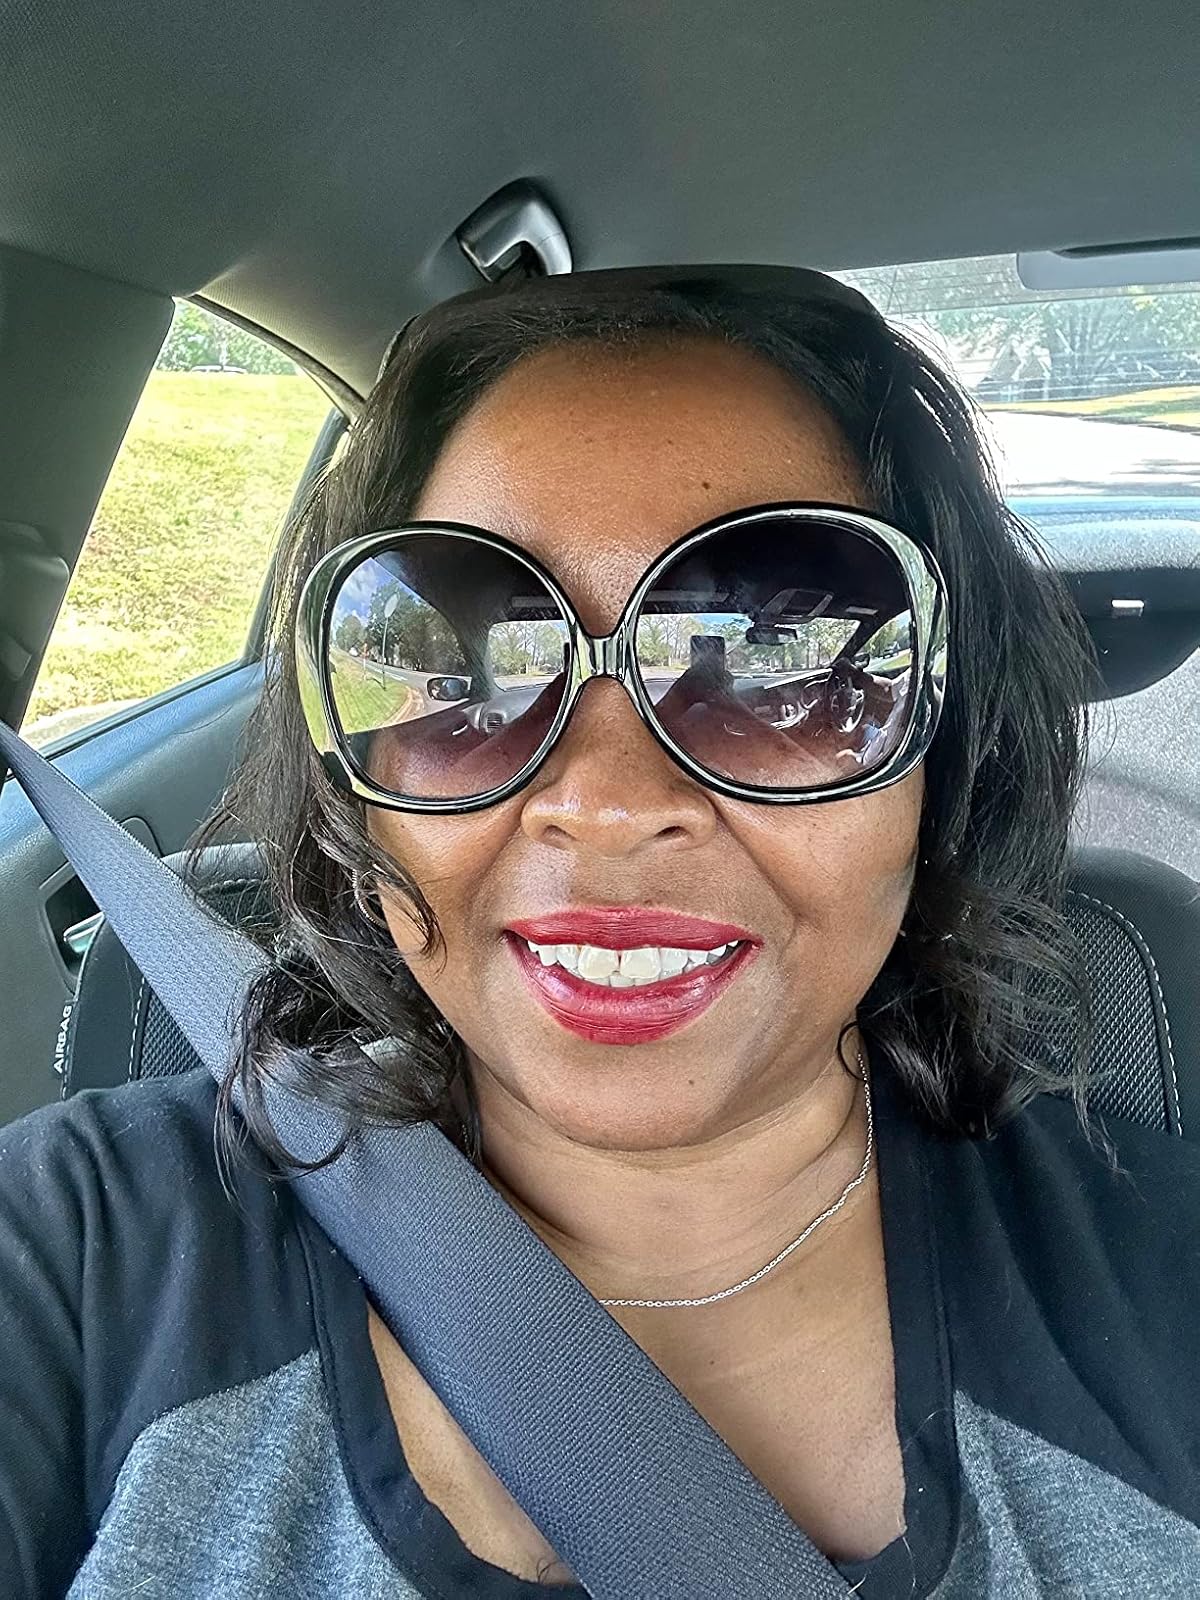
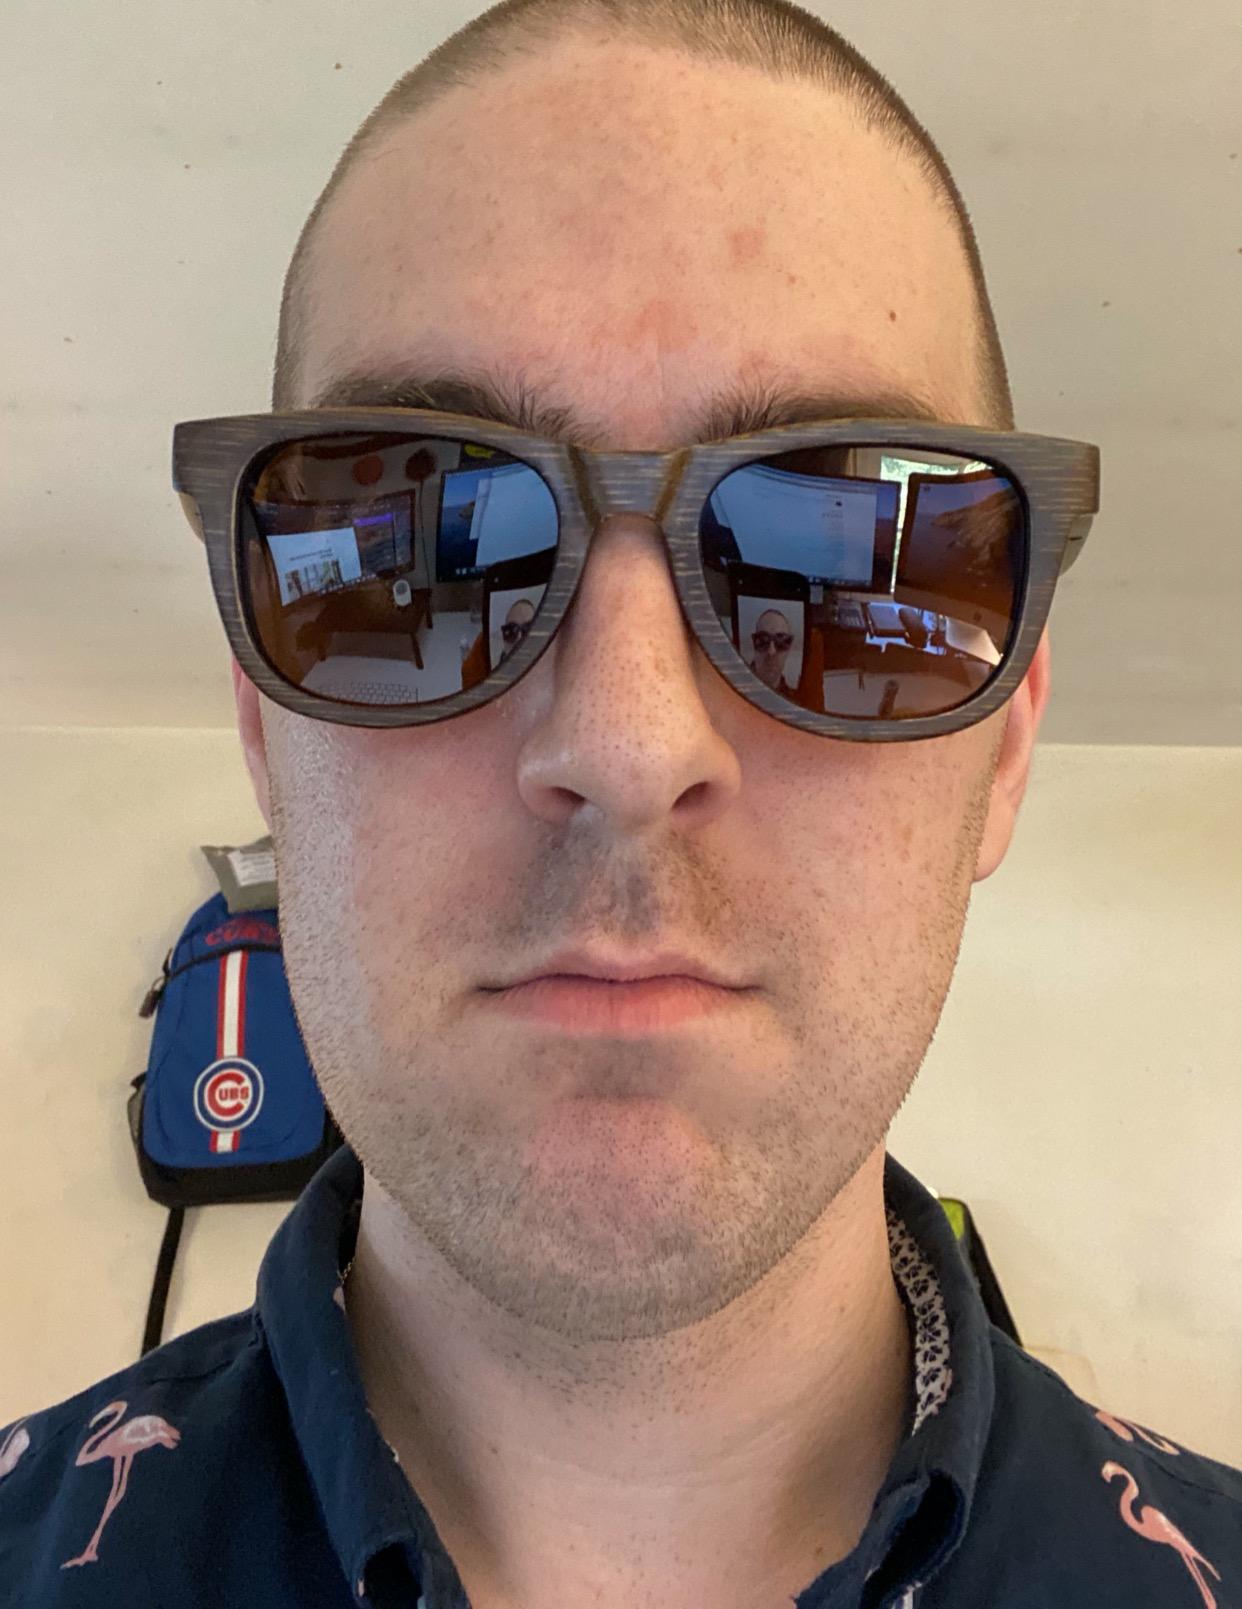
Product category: accessories_sunglasses
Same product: no